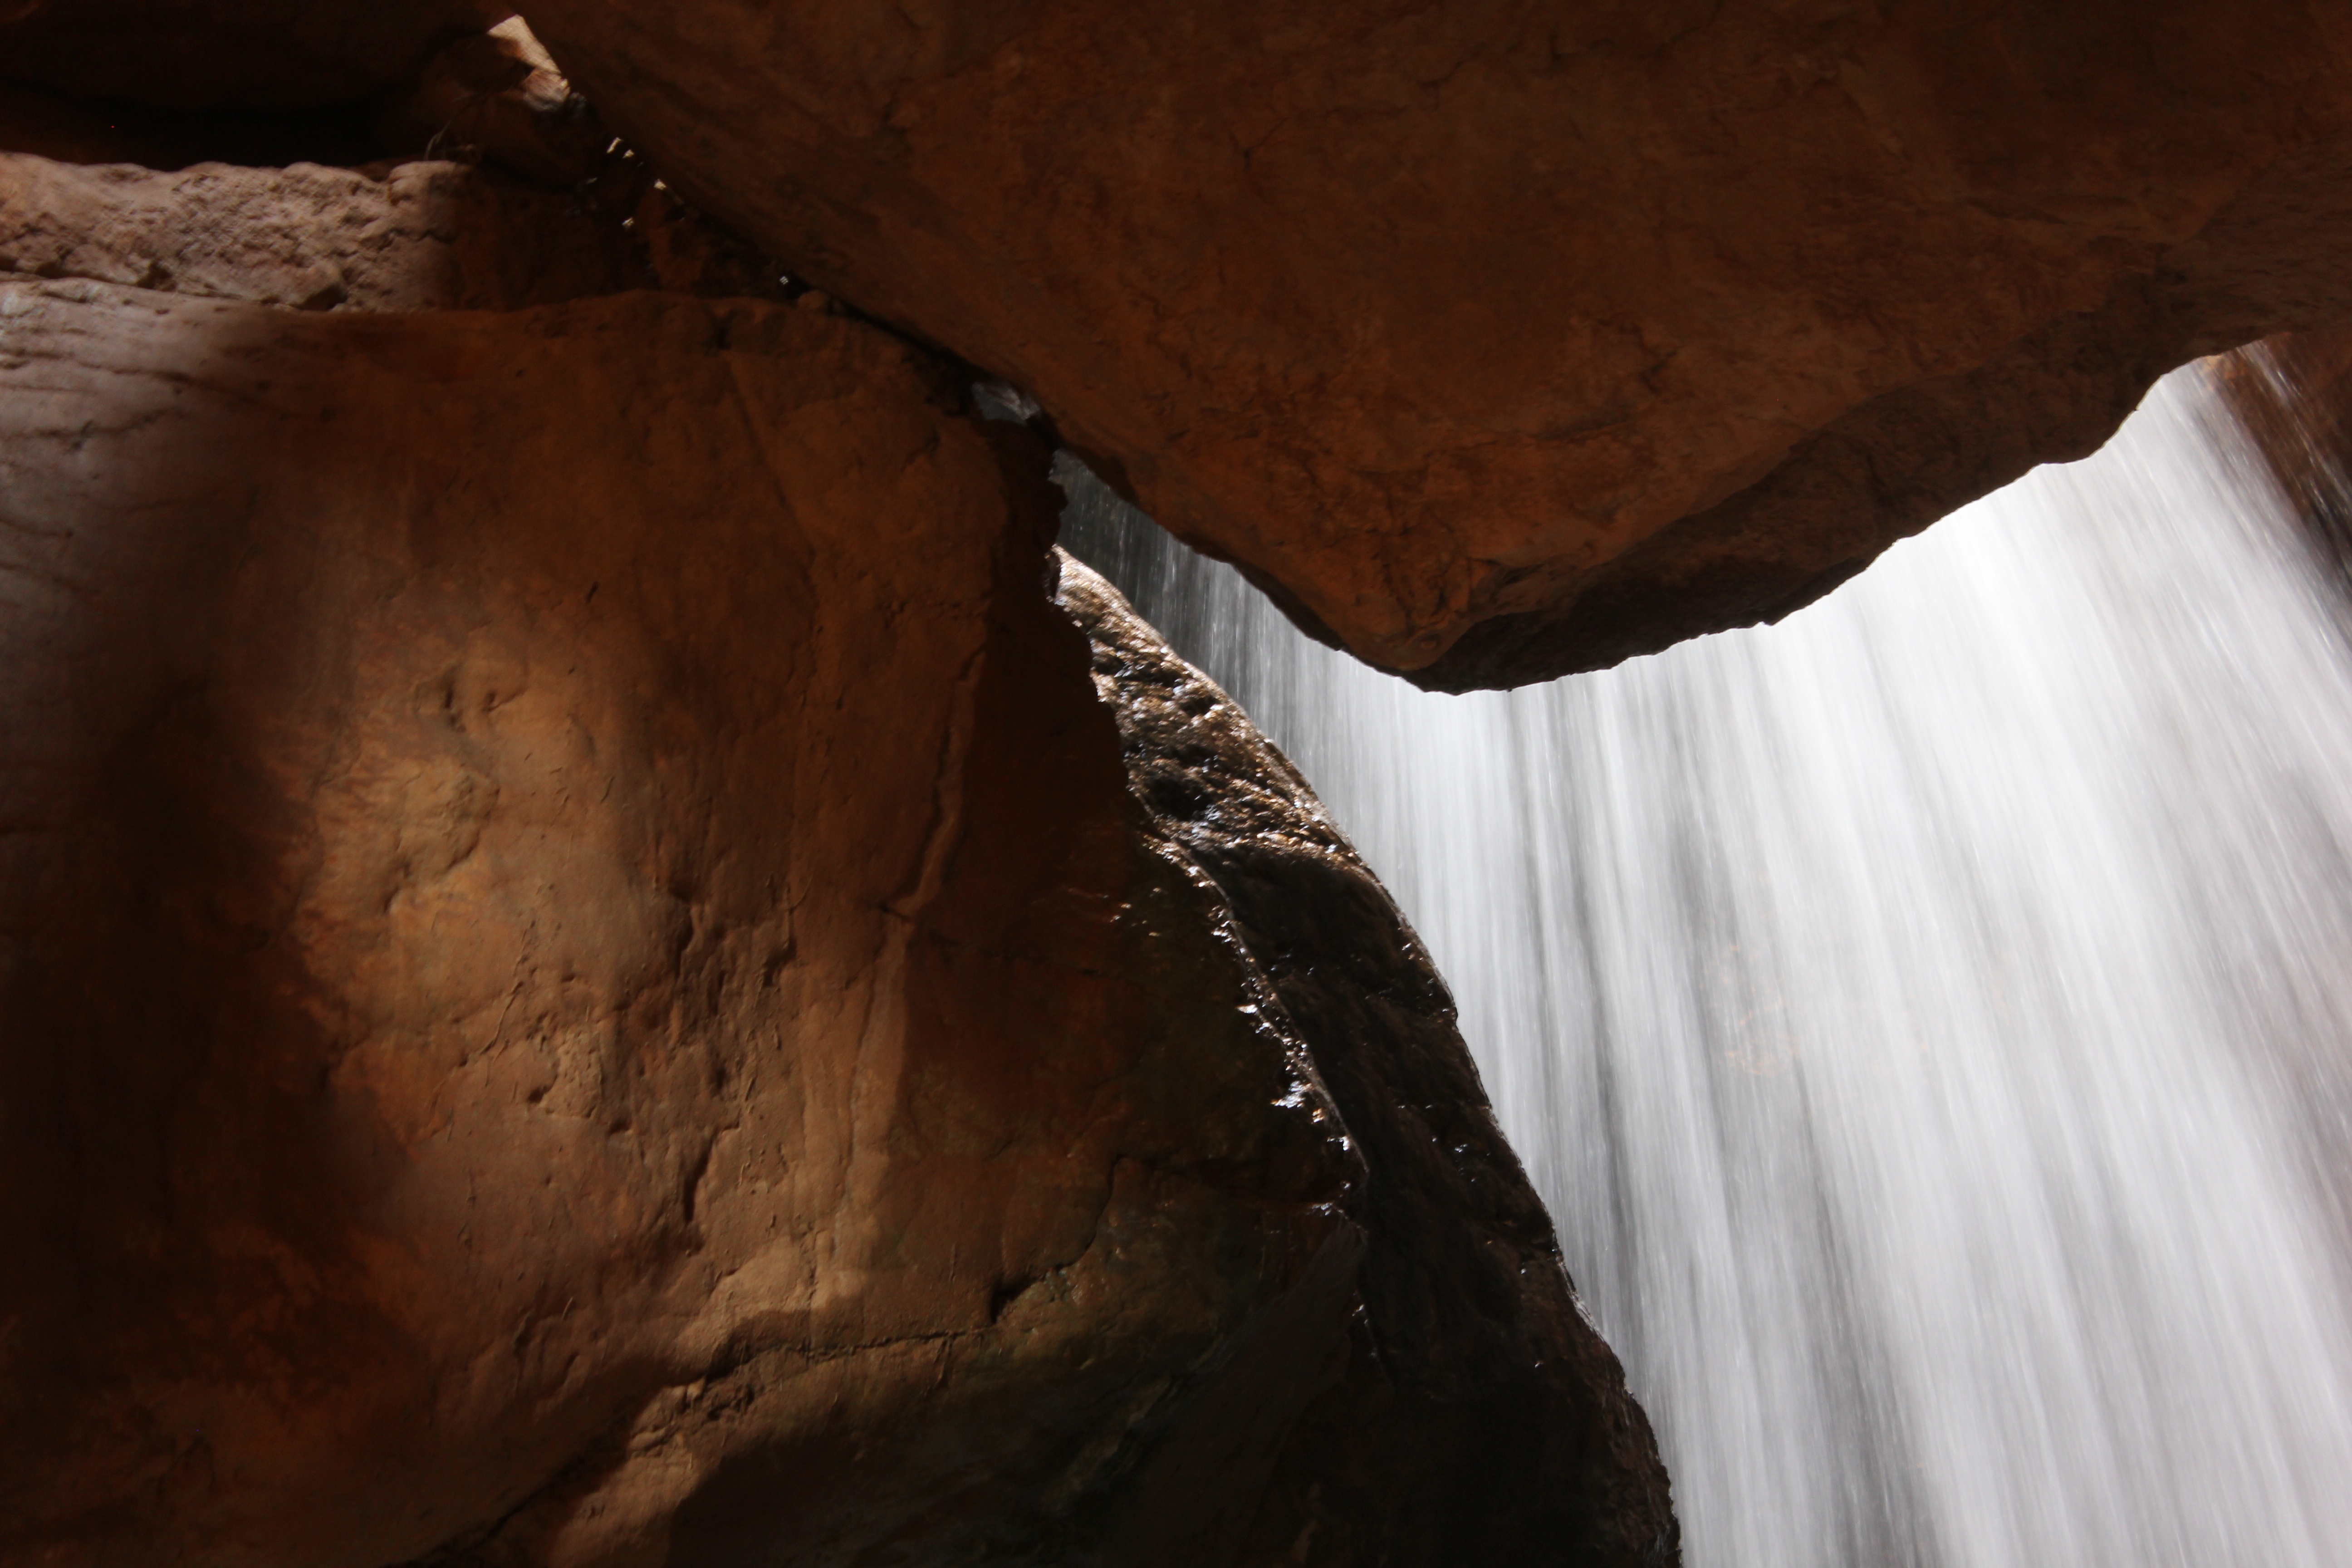
rock, formation, cave, canyon, geology, caving, landform, geographical feature